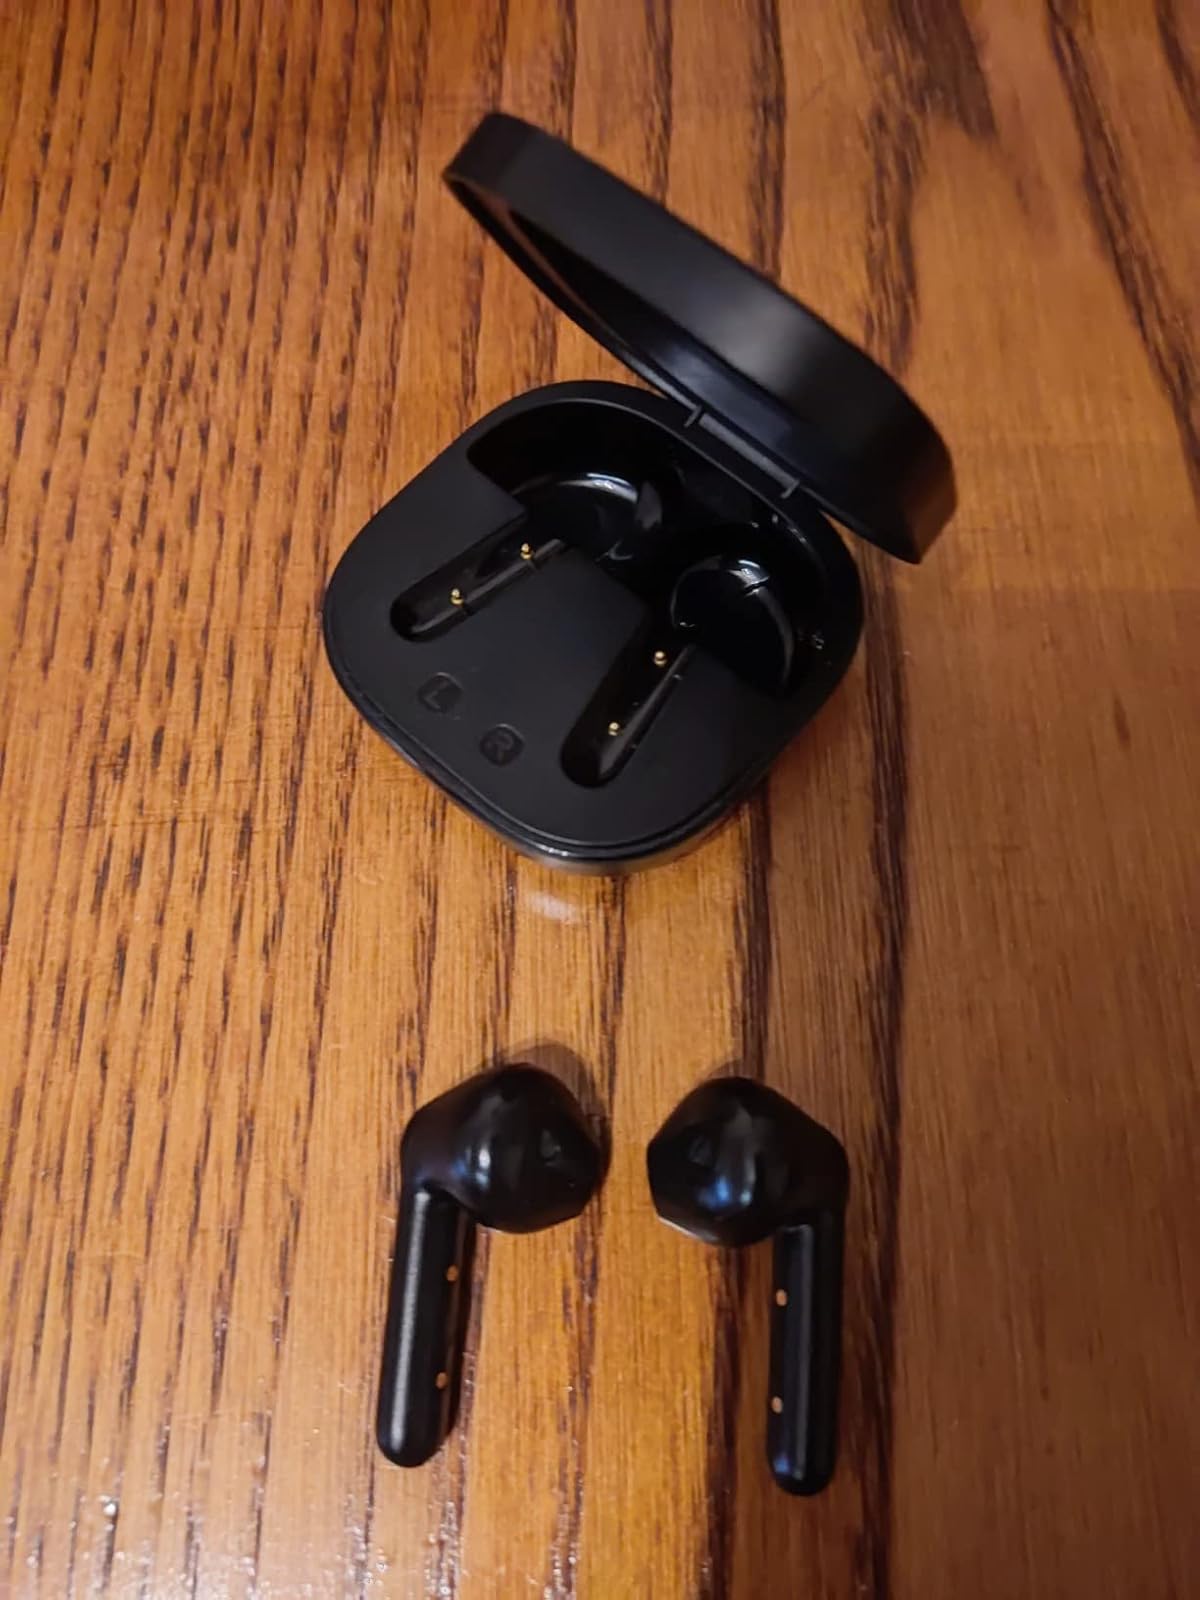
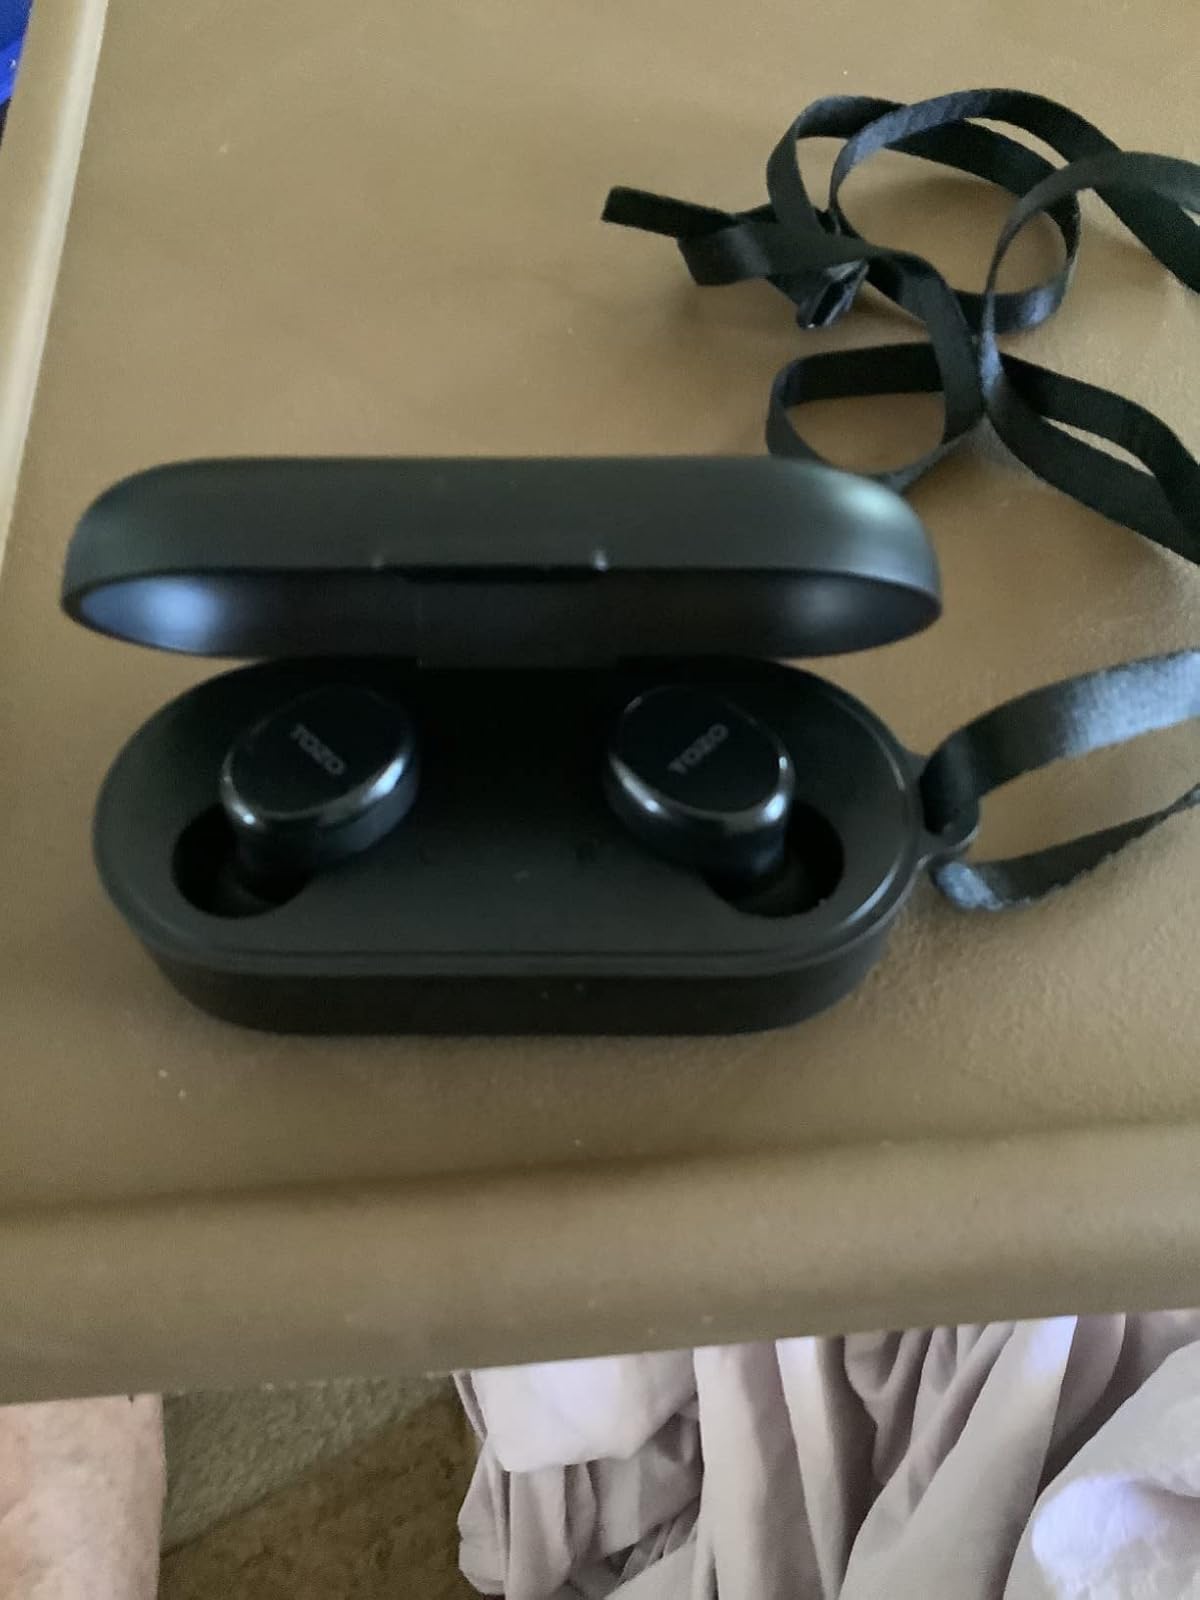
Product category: earbuds
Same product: no